Naval Air Station Fallon

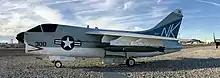

During 1962, Fallon AFS joined the Semi Automatic Ground Environment (SAGE) system, initially feeding data to DC-16 at Stead AFB, Nevada. After joining, the squadron was redesignated as the 858th Radar Squadron (SAGE) on December 1, 1962. The radar squadron provided information 24/7 to the SAGE Direction Center, where it was analyzed to determine range, direction, altitude, speed, and whether or not aircraft were friendly or hostile. Also, in this time frame, the radar site was relocated from the original location in the south central part of Naval Air Station Fallon's grounds to the far southwest corner. At the new SAGE radar site, the squadron used an AN/FPS-35 search radar that replaced the AN/MPS-7 set in 1963. In 1964, an AN/FPS-6 height-finder radar was added.